Emmy Mauthner

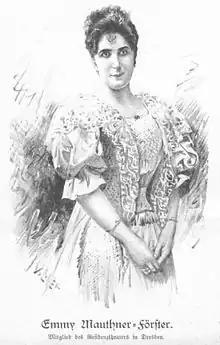
Emmy Mauthner-Förster, 1894

Emilie "Emmy" Flora Mauthner (married Emmy Förster, also Emmy Mauthner-Förster; born 1865; died 1942) was an Austrian theater and film actress.